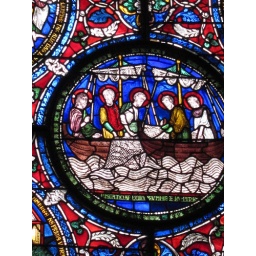
Stained glass window at north Quire: Jesus and his disciplines in fishing boat